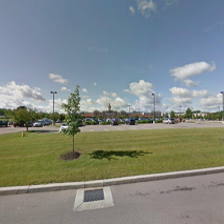
Label: streetView